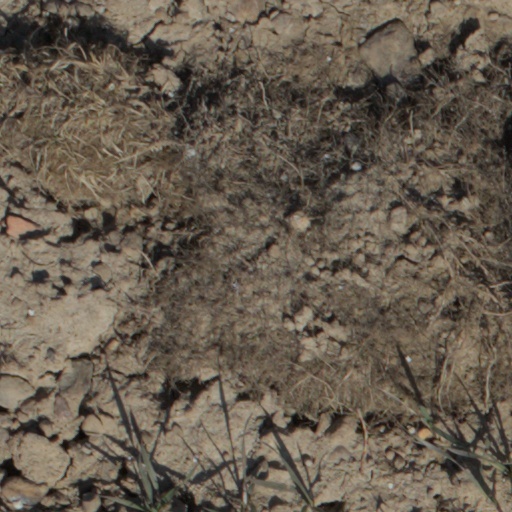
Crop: wheat